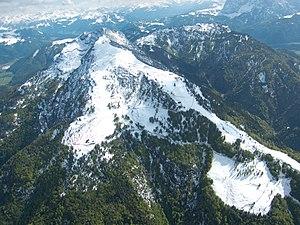
L'Unterberghorn est une montagne qui s’élève à 1 773 m d’altitude dans le Kaisergebirge, en Autriche.